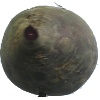
Label: beetroot